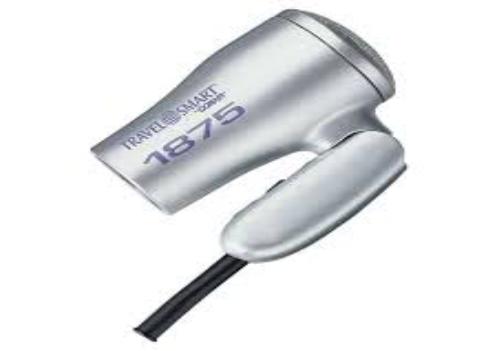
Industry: Others